Grigory Vyrubov

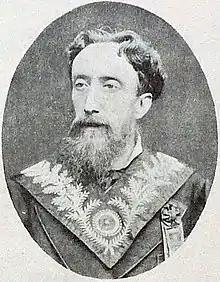
Grigory Vyrubov in Masonic attire with the insignia of the French Masonic Order

Grigory Nikolayevich Vyrubov, or Grégoire Wyrouboff (Russian: Григорий Николаевич Вырубов; 31 October 1843, in Moscow – 30 November 1913, in Paris) was a Russian Empire Positivist philosopher and historian of science.